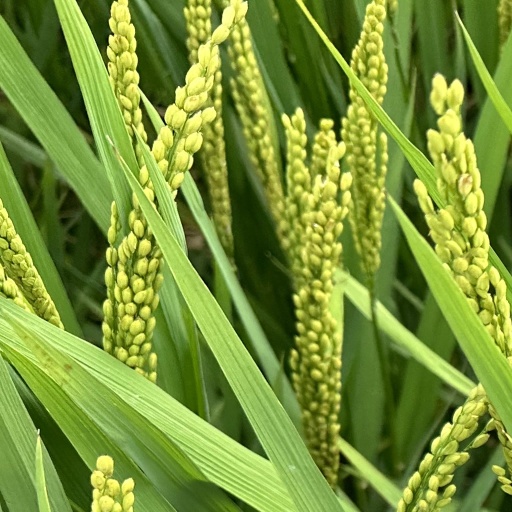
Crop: rice